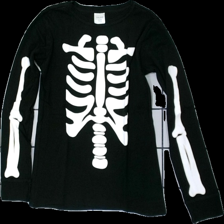
View: front
Type: Top
Category: Children
Brand: Not in the list
Brand text on label: åhlens
Colors: Black, White
Material: 100% cotton
Pattern: Other
Cut: Regular
Size: 146
Season: All
Damage: fläck
Damage location: middle center
Damage 2 location: top center
Price range: 50-100
Recommended usage: Reuse
Description: svart långärmad tröja med skelett tryck